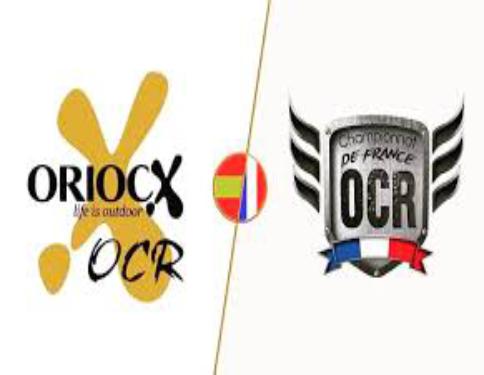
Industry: Clothes